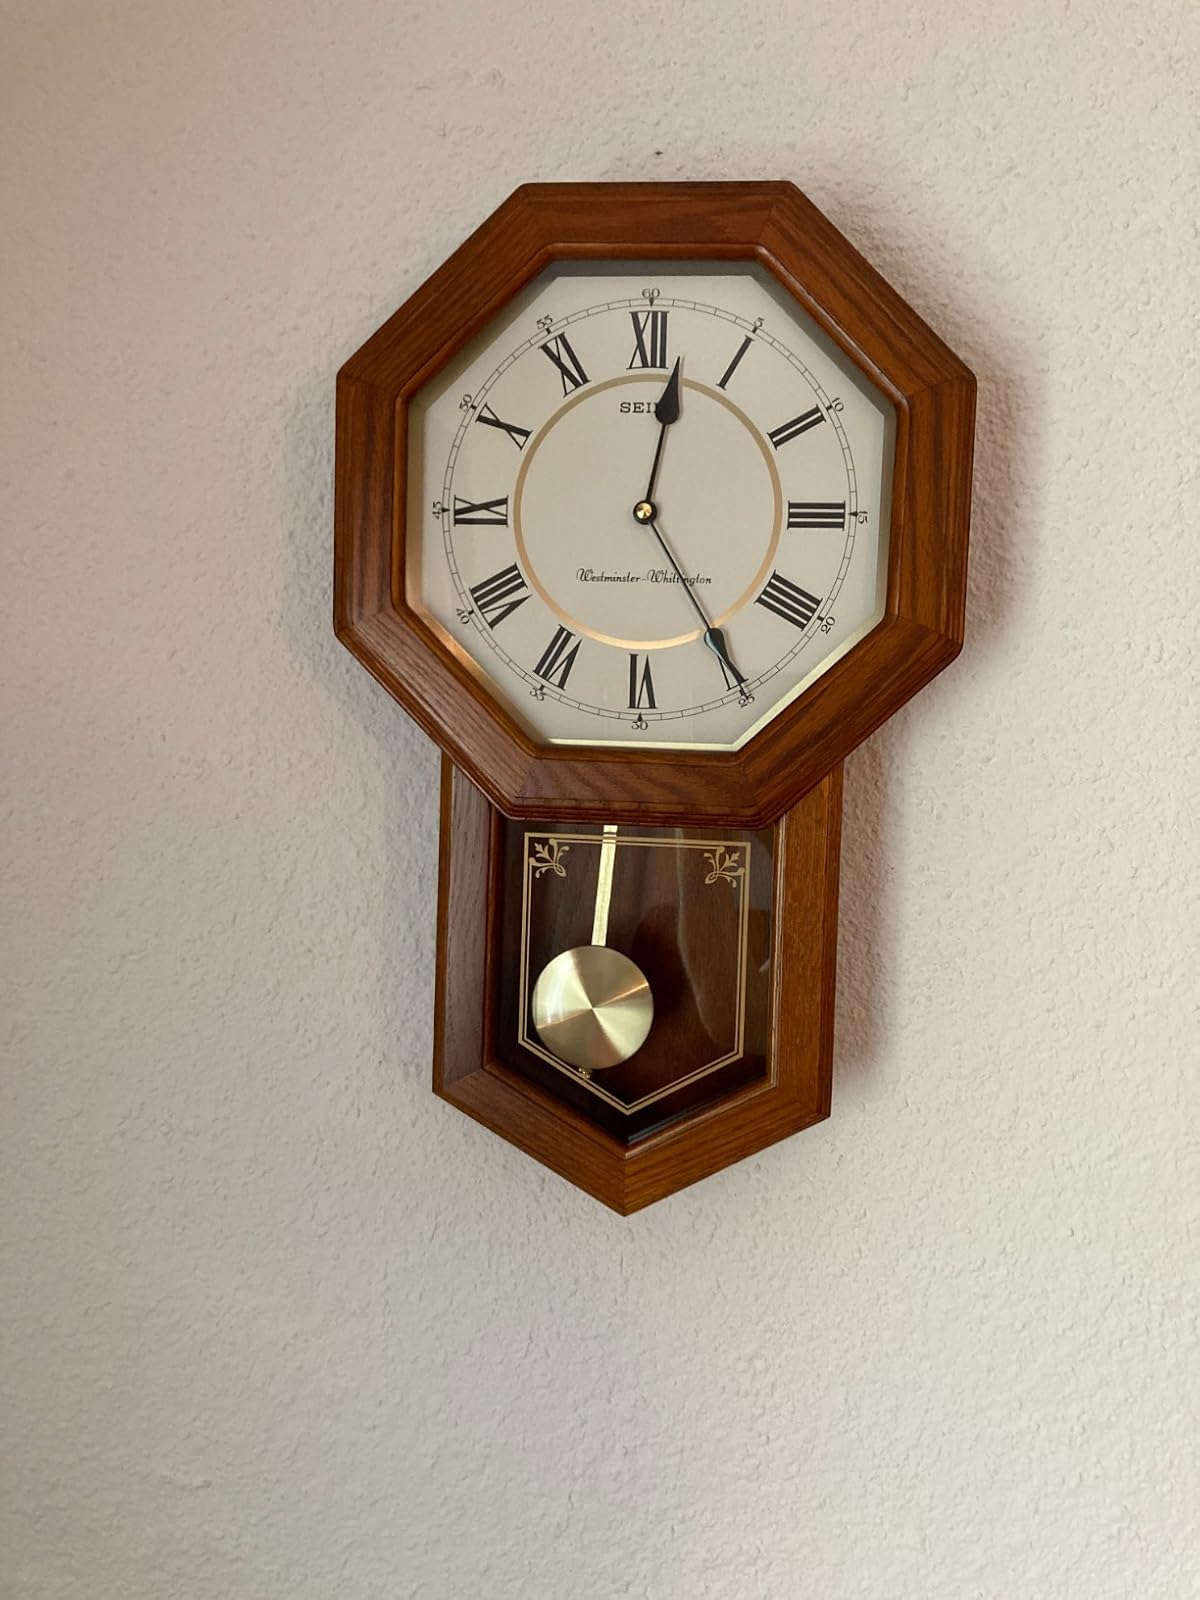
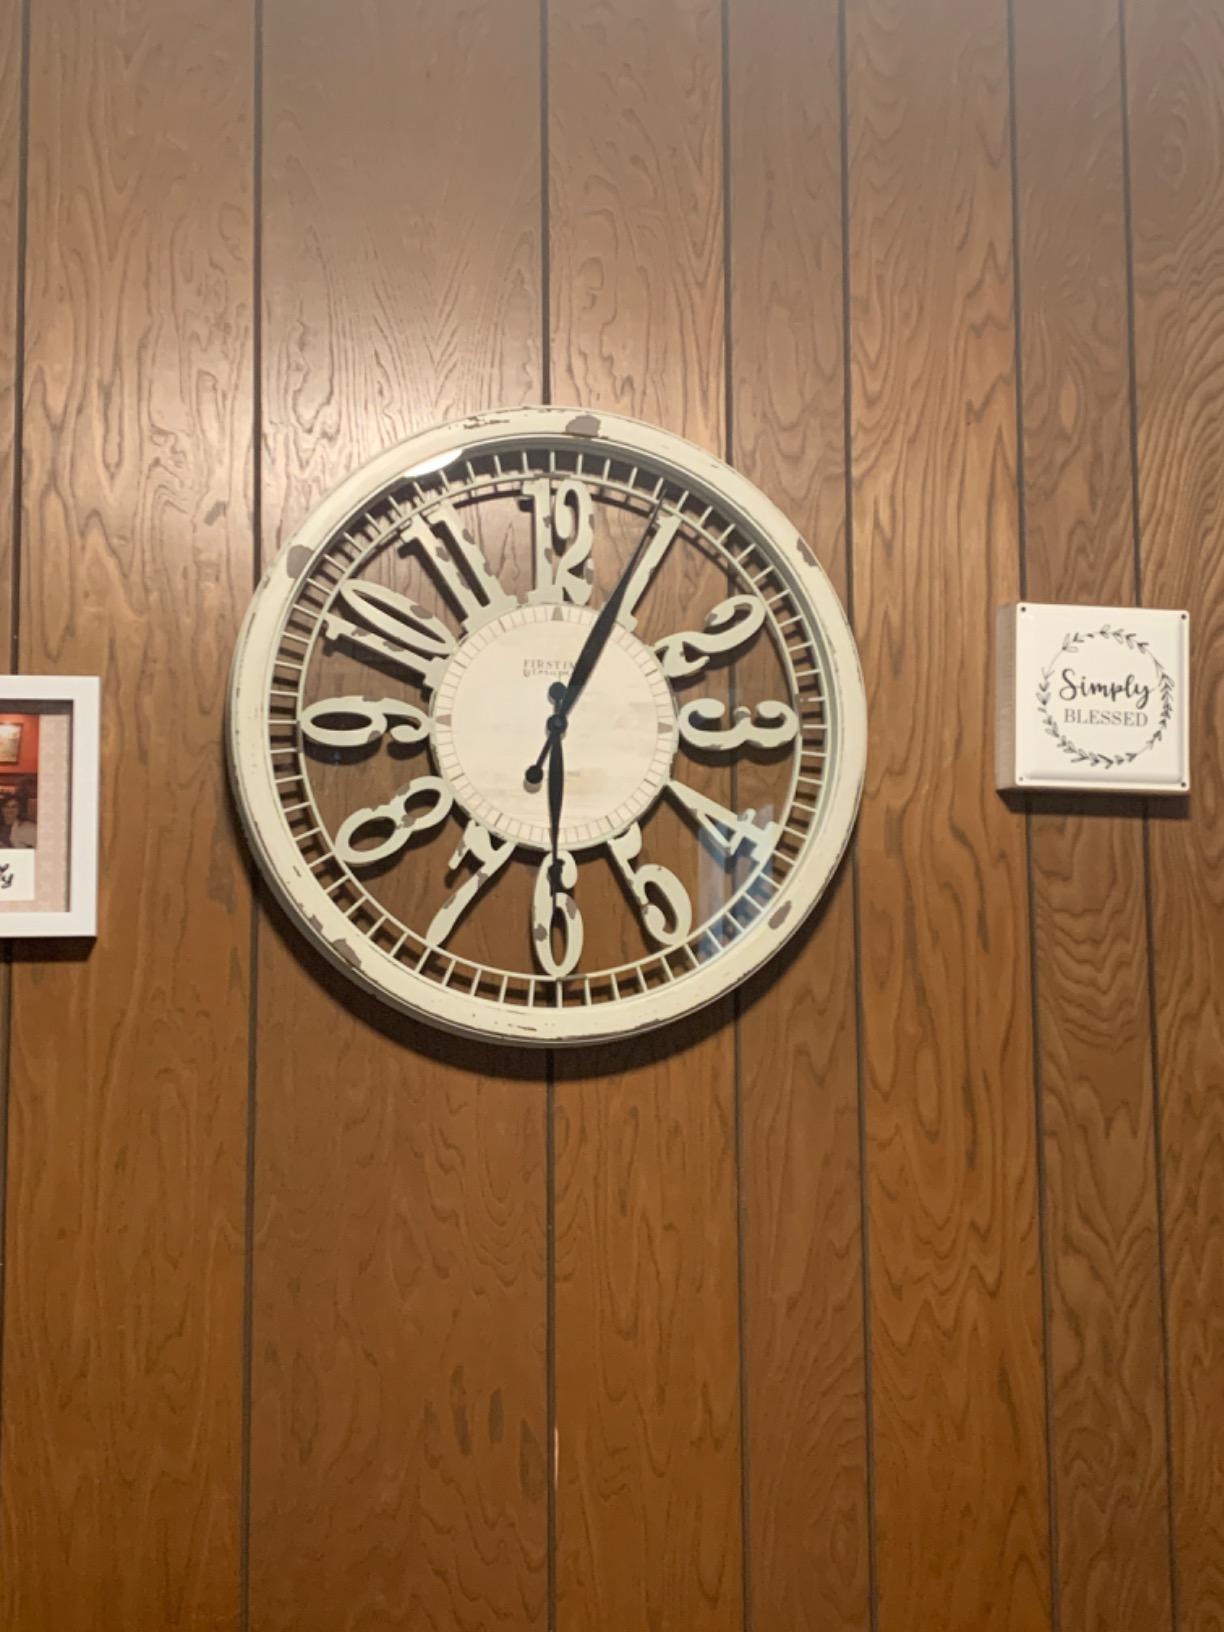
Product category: clock
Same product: no